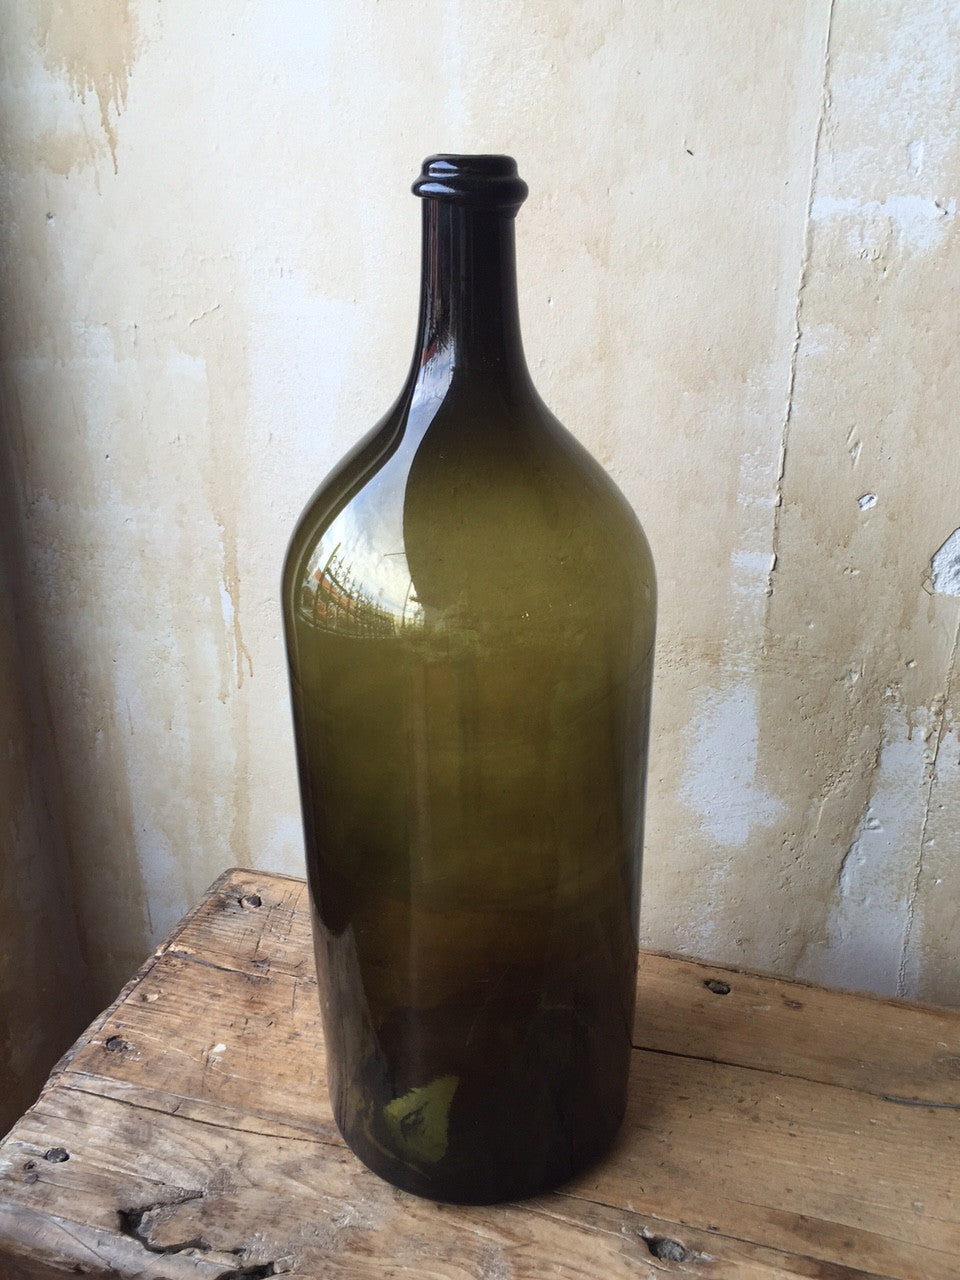
Label: glass